History of the Washington Nationals

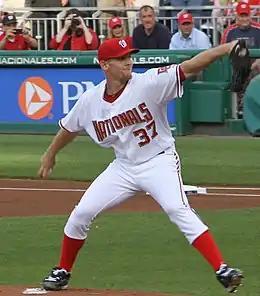
Stephen Strasburg during his major league debut

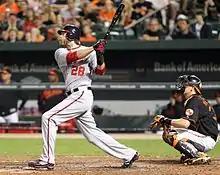
Jayson Werth playing for the Nationals against the Orioles in May 2011

On June 23, 2011, the Nationals won a 1–0 game to put them above .500 with a record of 38–37 (.507), the latest point in the season the team had been above .500 since 2005. Immediately after the game, manager Jim Riggleman resigned, citing the team's refusal to discuss extending his contract. Bench coach John McLaren was named the interim manager. It was later reported that Davey Johnson was signed through the end of the 2011 season, with an option for 2012 (as a candidate in a search that would include minority candidates), and a contract as a front office consultant through 2013.